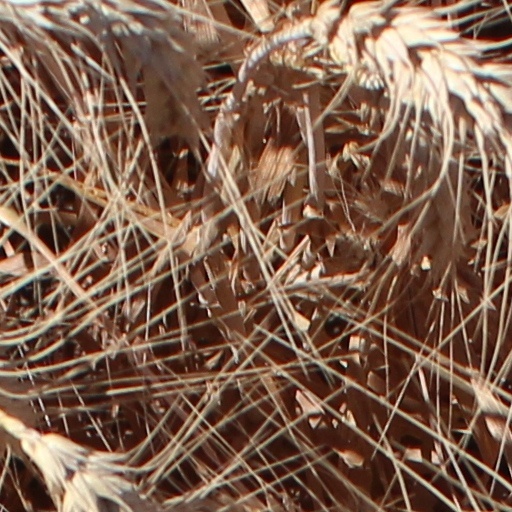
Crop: wheat